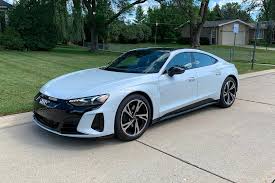
Label: noambulance